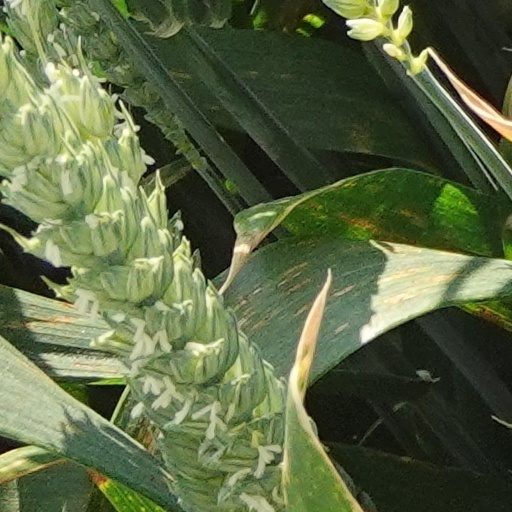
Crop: wheat